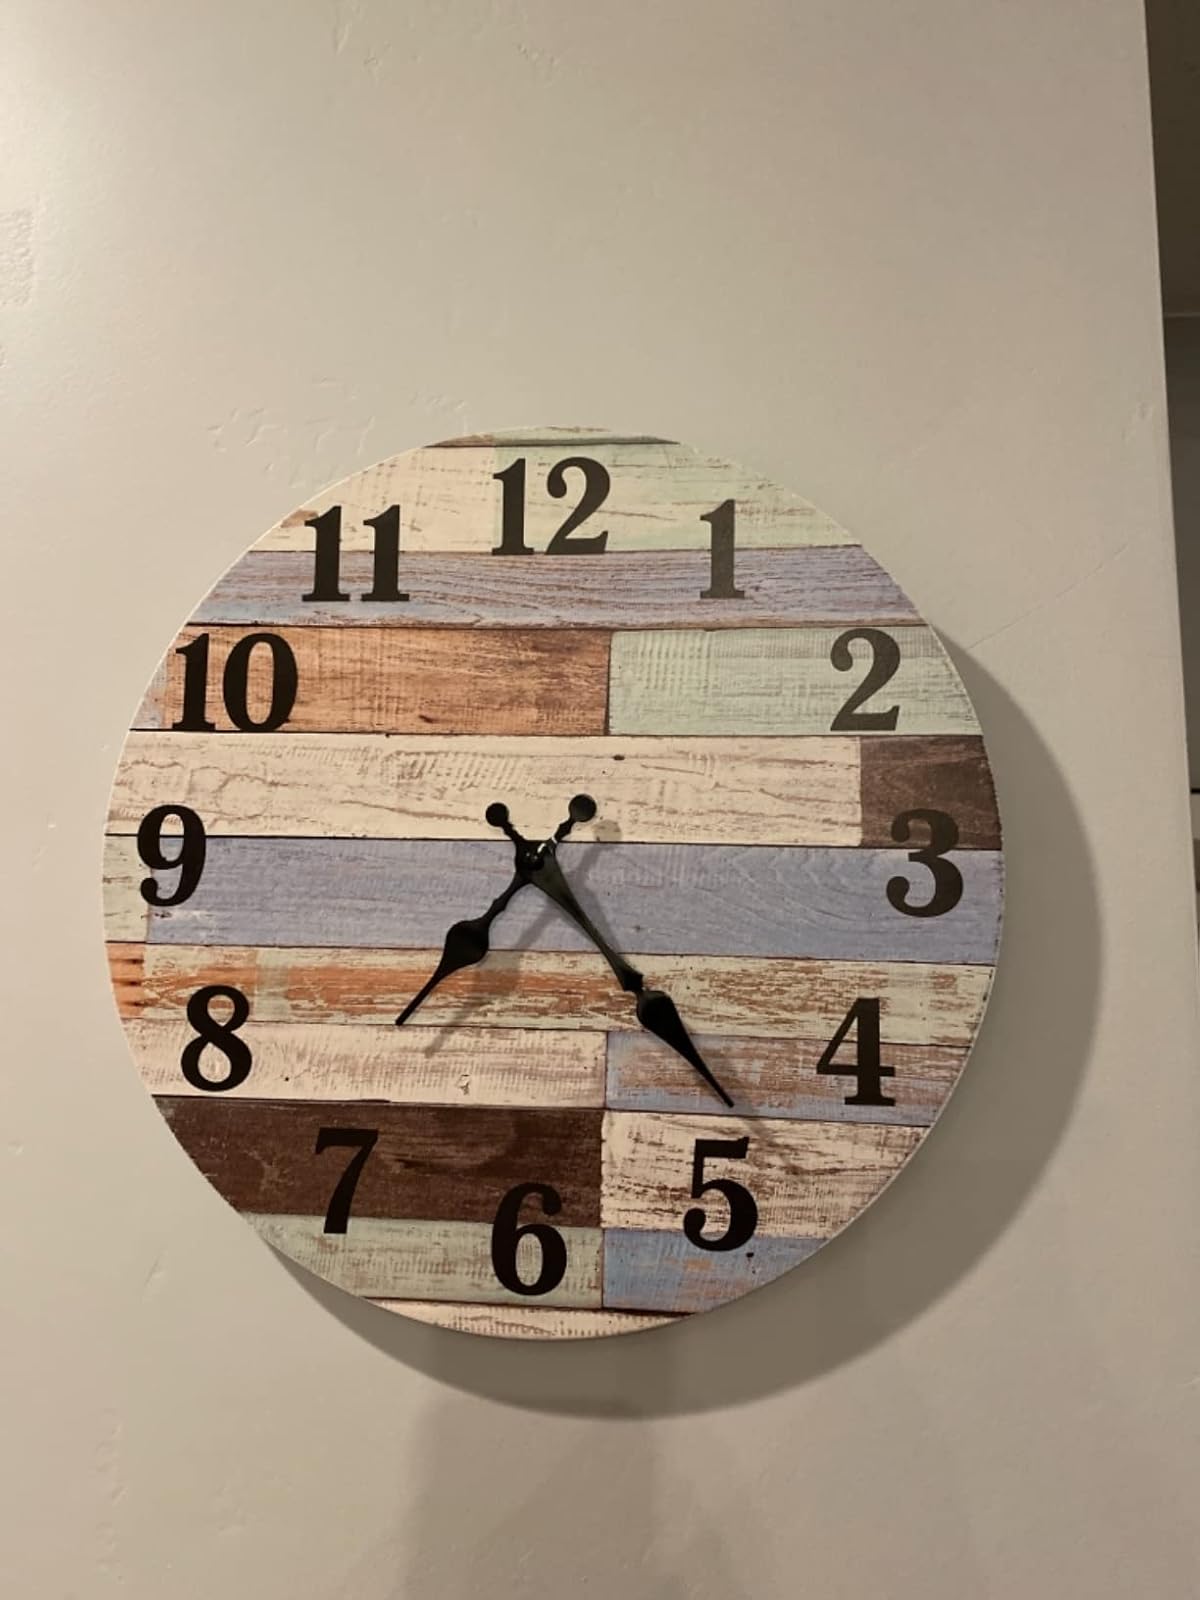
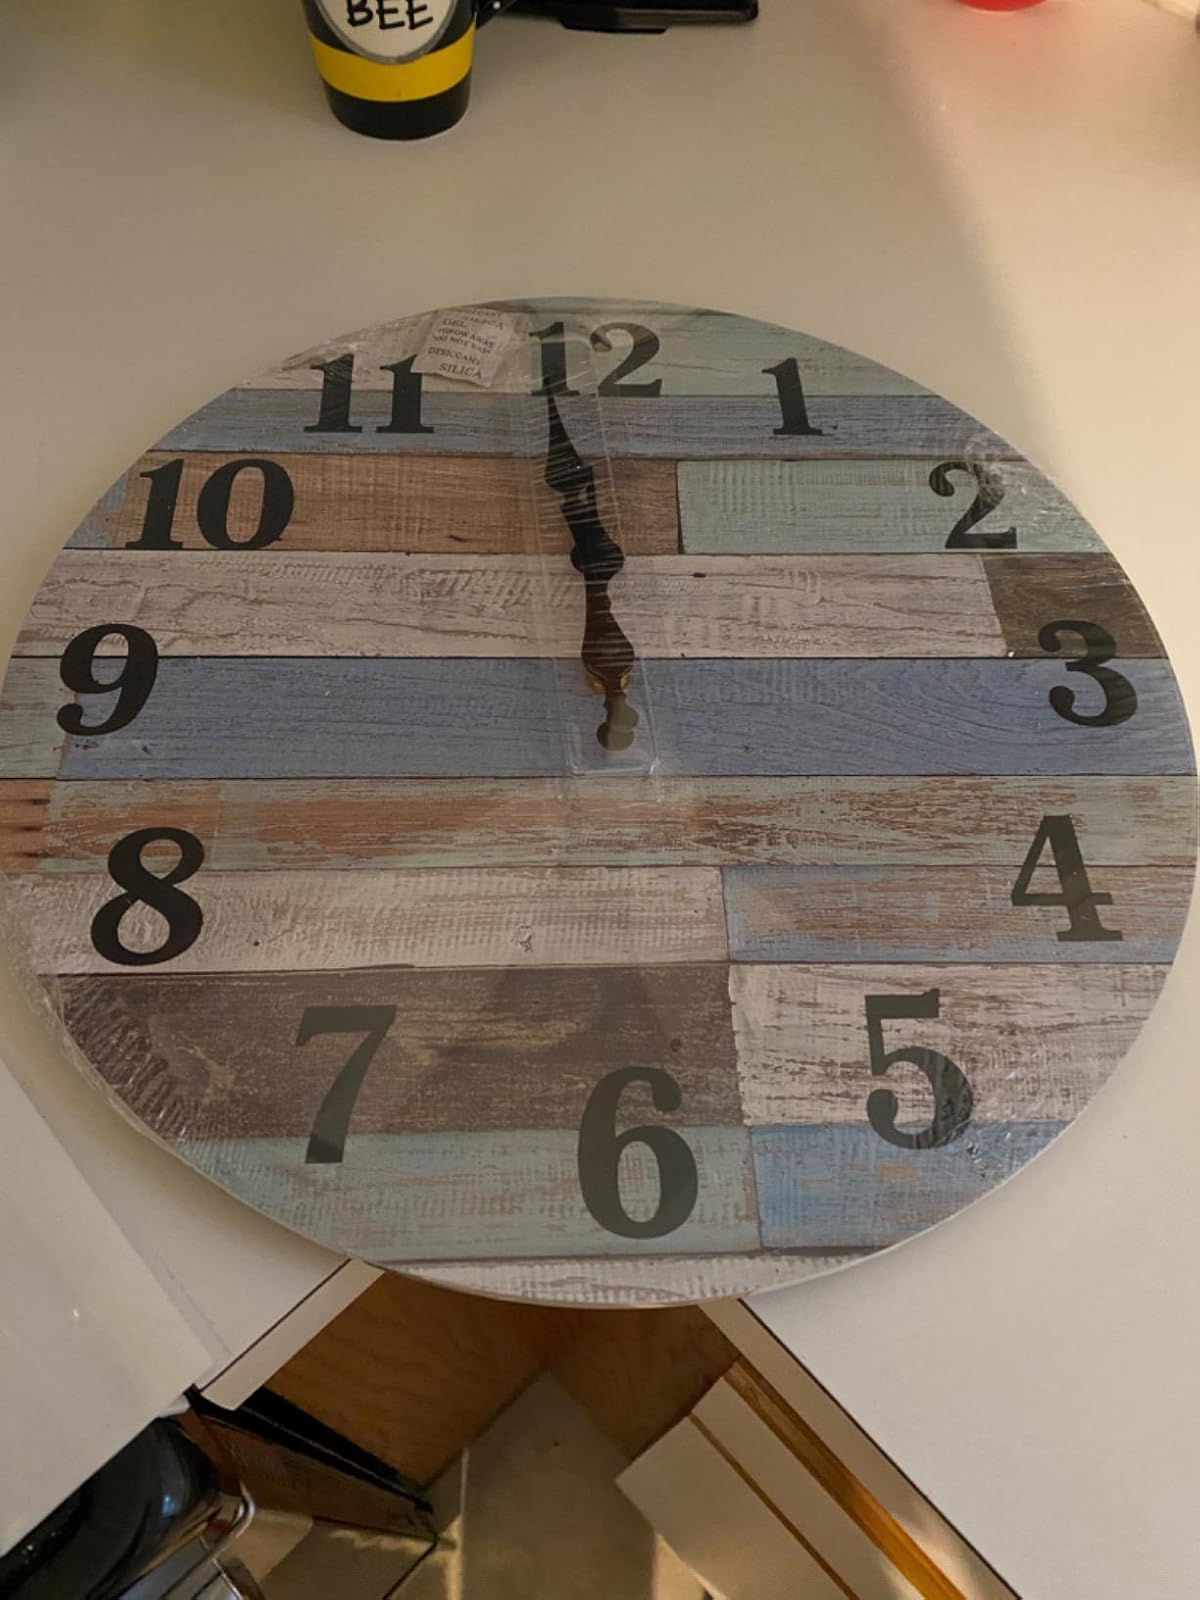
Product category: clock
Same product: yes